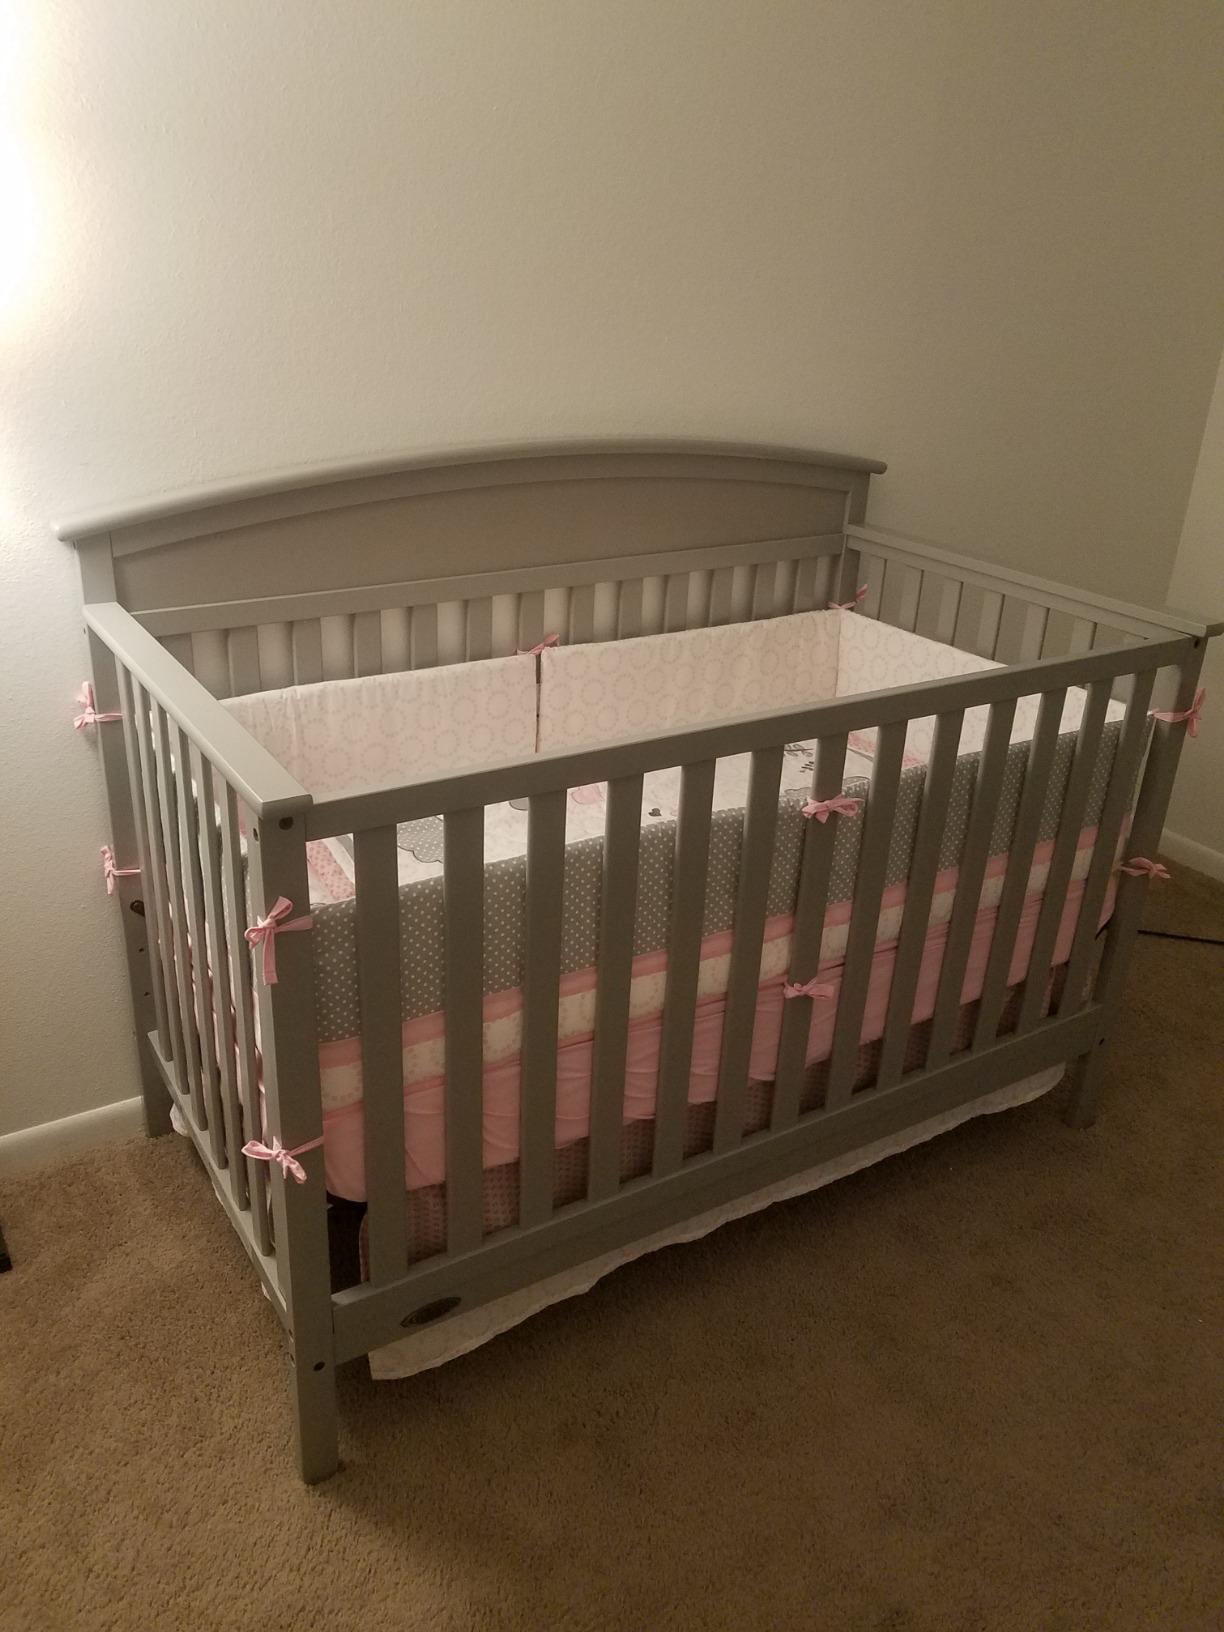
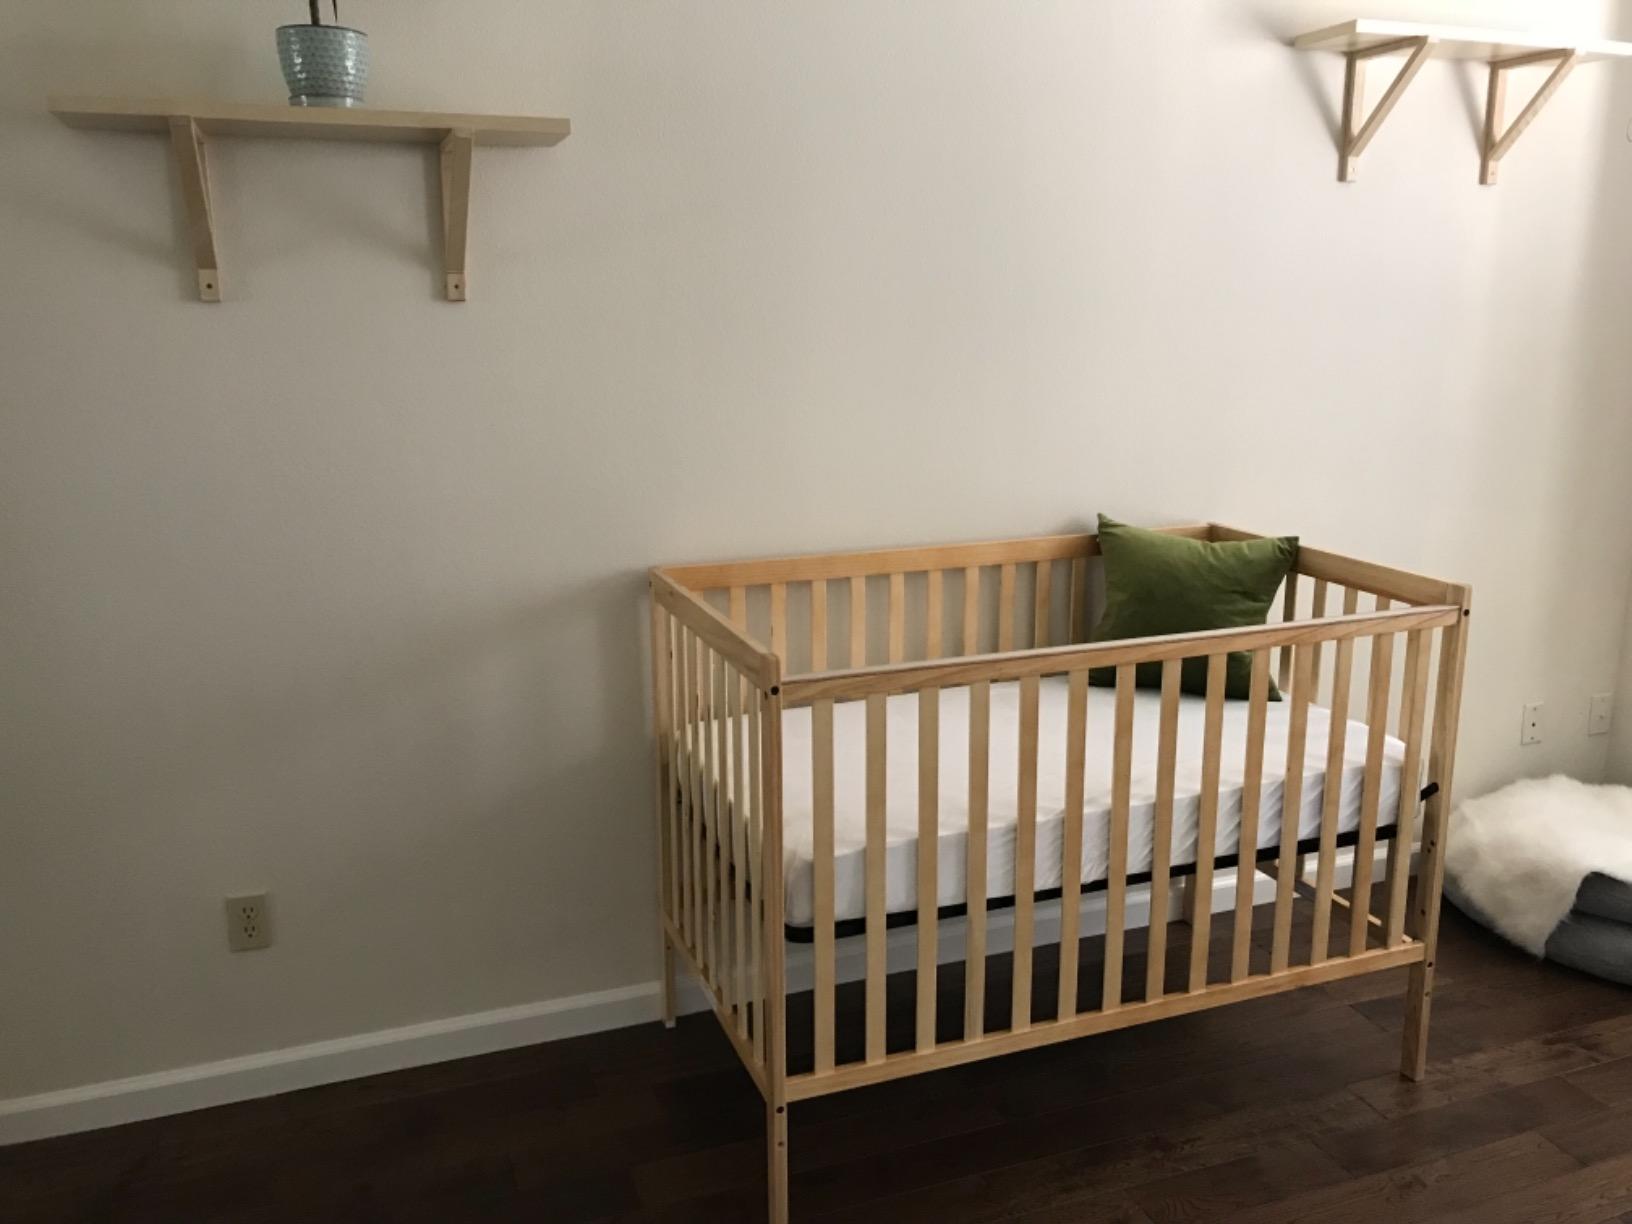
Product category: products_crib
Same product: no